Sky position (RA, Dec in degrees): 185.797, 27.766
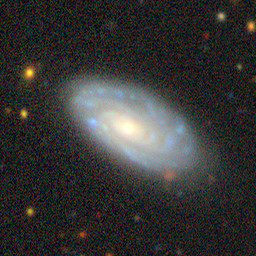
Galaxy morphology: Unbarred Tight Spiral Galaxies